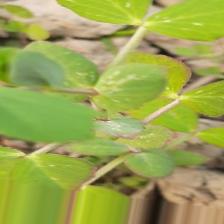
Label: Lentil Rust